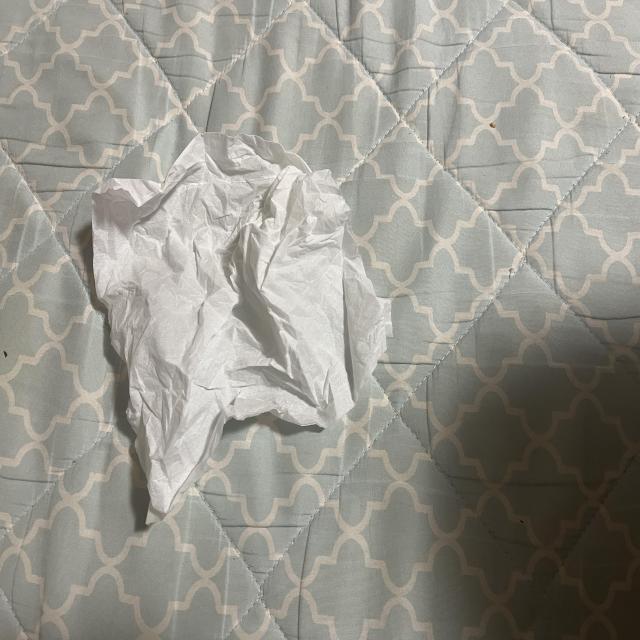
Label: tissues